Phoenicia under Roman rule

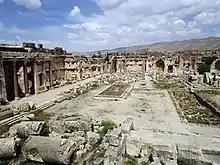
Ruins of the Great Court of Temples Complex in Baalbek

Upon the death of Theodosius I in 395 CE, the empire was divided in two: the eastern or Byzantine part with its capital at Constantinople, and the western part with its capital at Ravenna. Under the Byzantine Empire, intellectual and economic activities in Beirut, Tyre, and Sidon continued to flourish for more than a century. However, in the sixth century a series of earthquakes demolished the temples of Baalbek and destroyed the city of Beirut, leveling its famous law school and killing nearly 30,000 inhabitants. To these natural disasters were added the abuses and corruptions prevailing at that time in the empire. Heavy tributes and religious dissension produced disorder and confusion. Furthermore, the ecumenical councils of the fifth and sixth centuries CE were unsuccessful in settling religious disagreements.